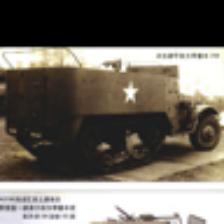
Label: NonHuman